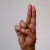
The image shows a hand gesture representing the letter 'U' in Indian Sign Language.